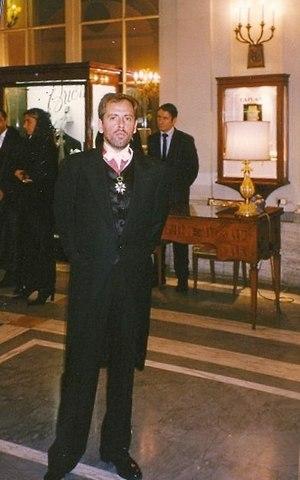
Daniel E. Herrendorf est un écrivain, philosophe et juriste argentin. Il est également professeur de philosophie et de sciences politiques.